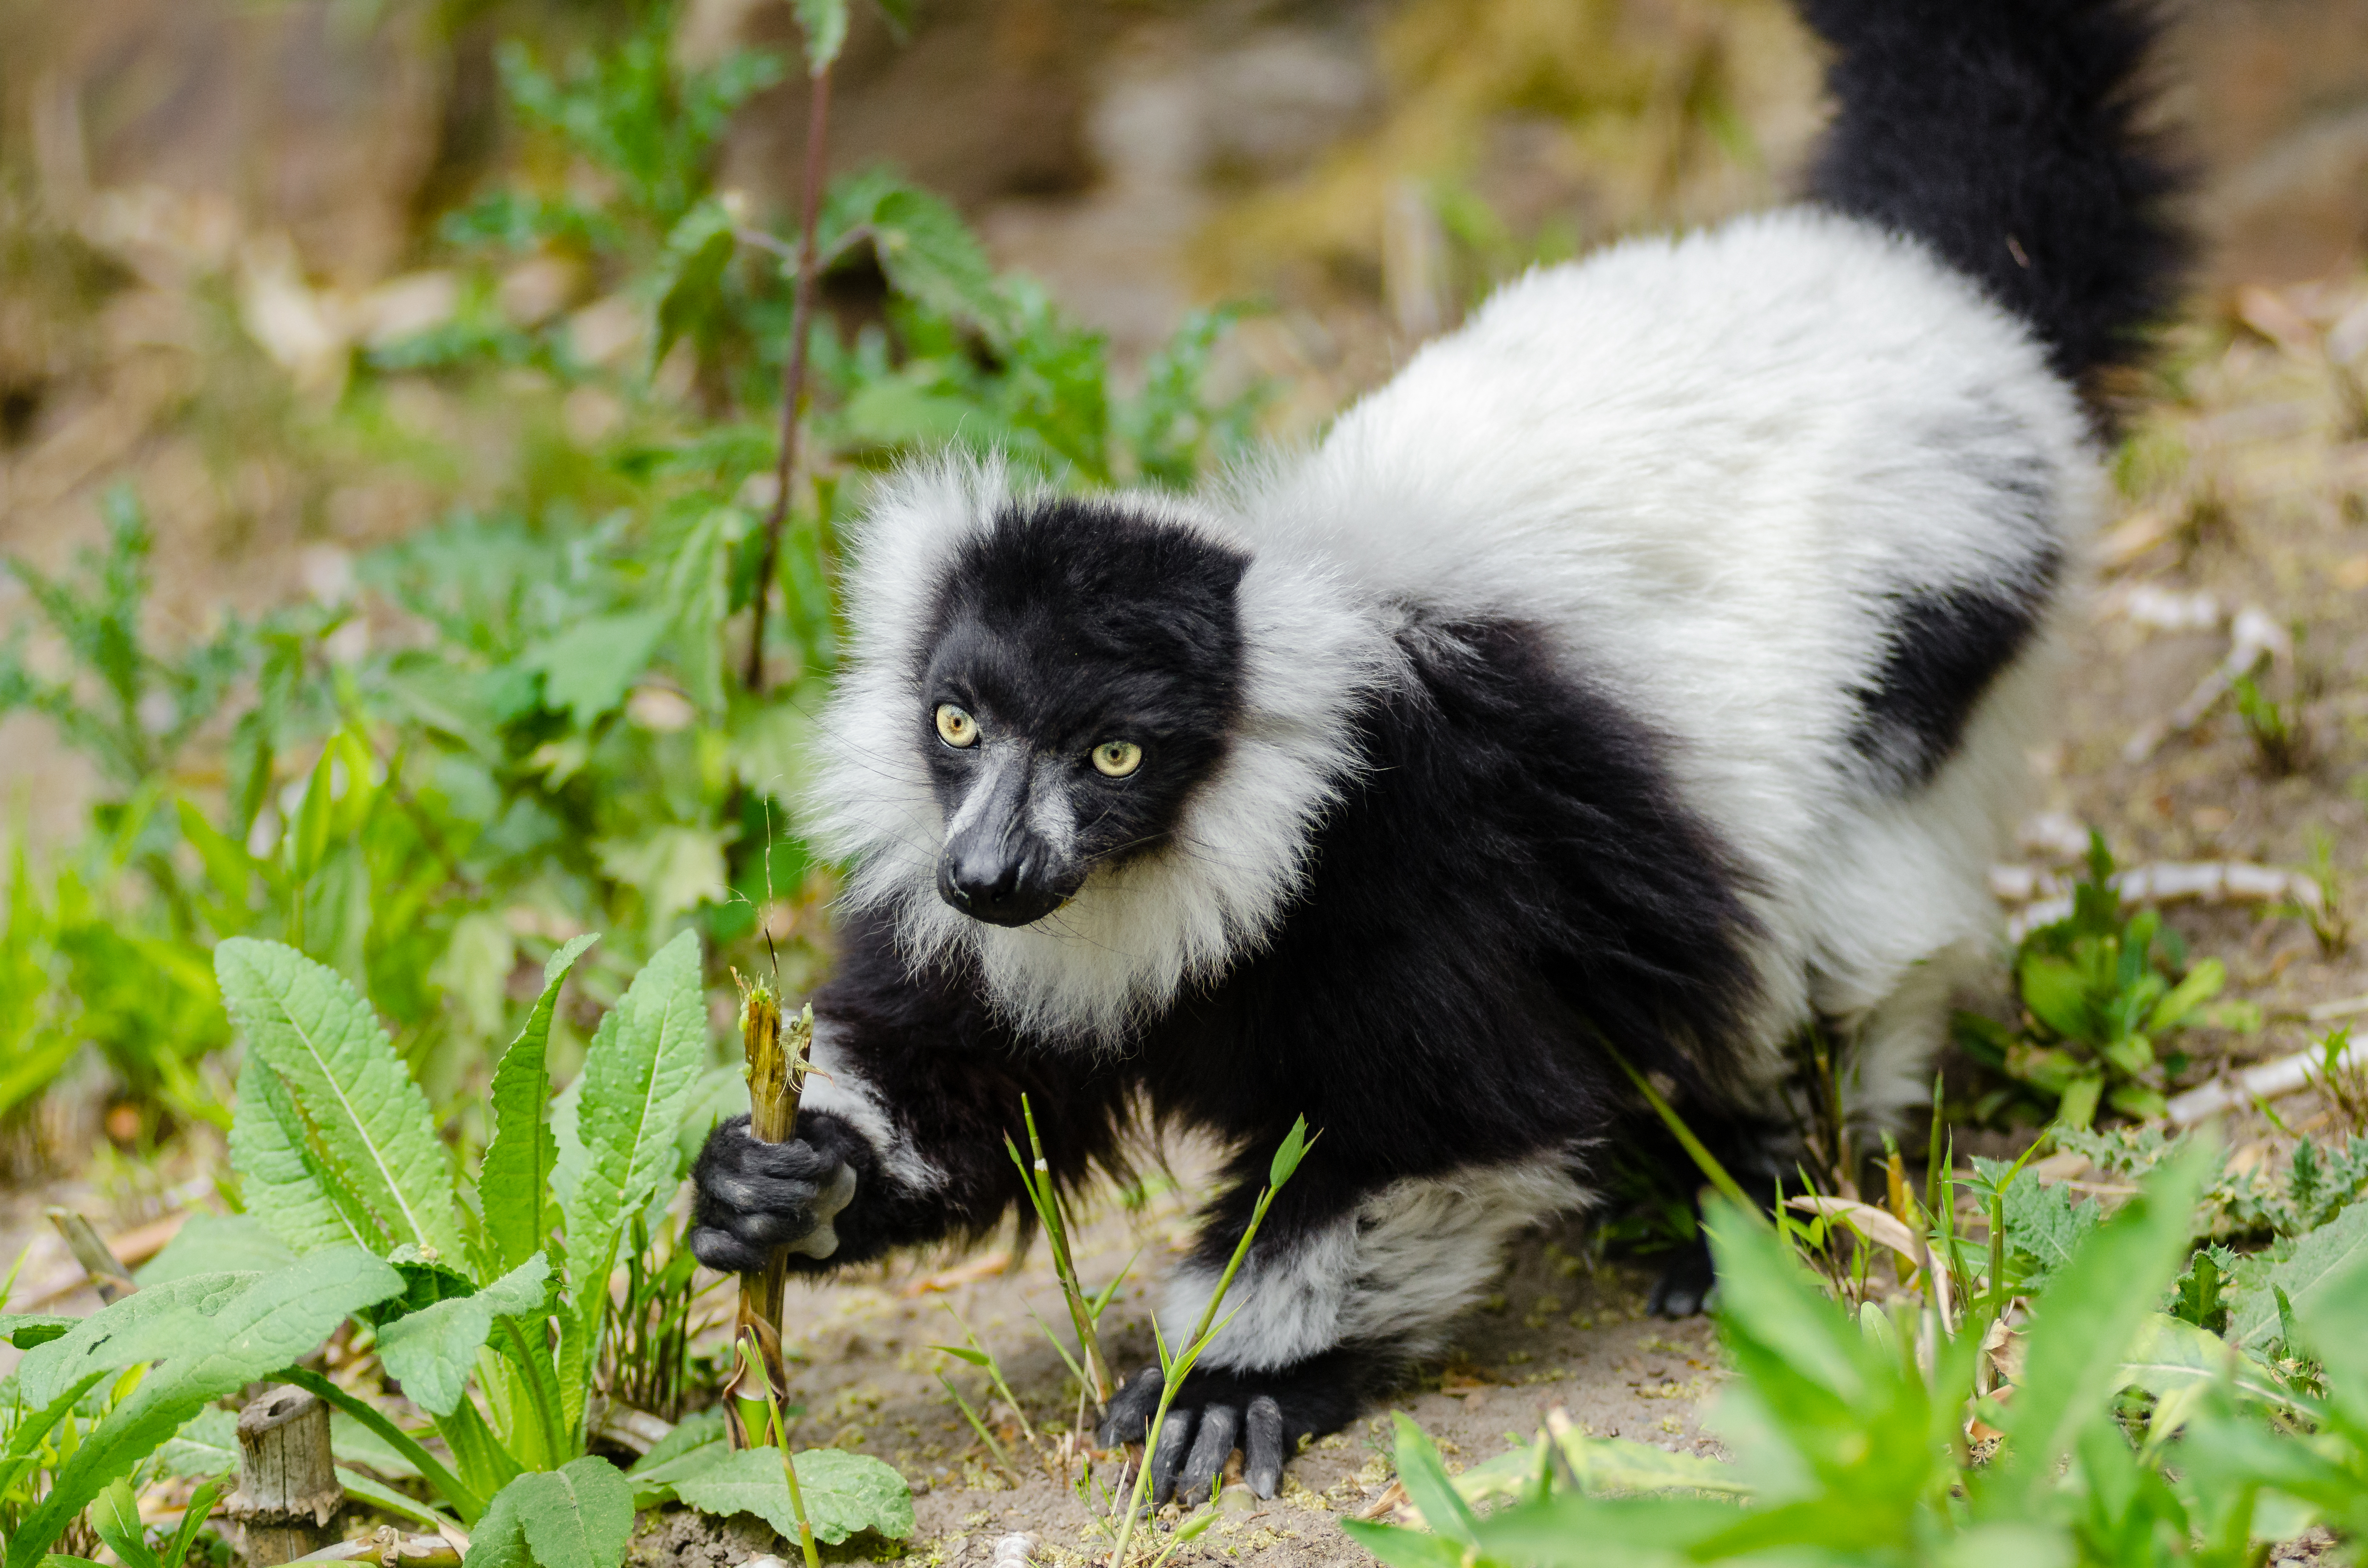
animal, wildlife, zoo, mammal, fauna, primate, madagascar, vertebrate, lemur, new world monkey